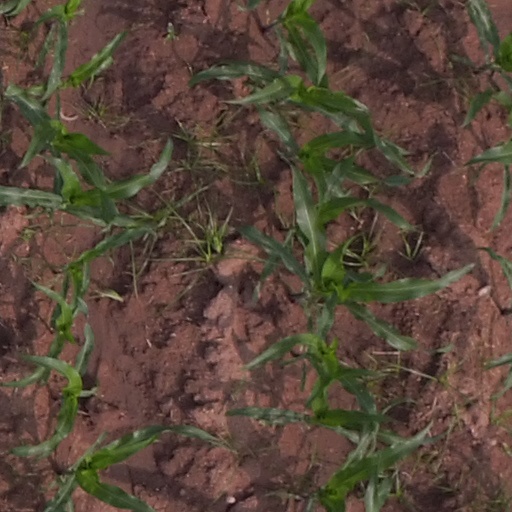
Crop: maize; corn